Clerkenwell crime syndicate

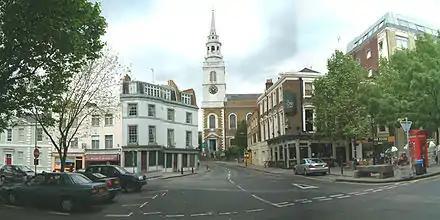
Clerkenwell, East Central London

During the 1980s Terence "Terry" George Adams formed a syndicate with his brothers Thomas "Tommy" Sean Adams and Patrick "Patsy" Daniel John Adams as its financier and enforcer respectively. The brothers were born to Irish parents, part of a large family of 11 children who grew up in Barnsbury, Islington.